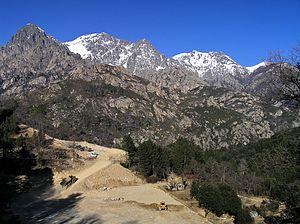
Bocognano (Corse) - Travaux du contournement du village par déviation de la RN 193
Bocognano est une commune française située dans la circonscription départementale de la Corse-du-Sud et le territoire de la collectivité de Corse. Elle appartient à l'ancienne piève de Celavo dont elle était le chef-lieu.